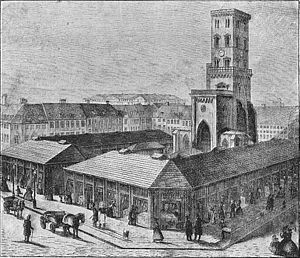
Maven
Nikolaj Tårn med Slagterboderne
Nikolaj Tårn med Slagterboderne (Københavns mave). Omkring midten af 1800-tallet.
Maven var et slagterkvarter som frem til 1917 lå hele vejen rundt om ruinen af den gamle Nikolaj Kirke, på Nikolaj Plads i København, som delvist nedbrændte under Københavns brand 1795.